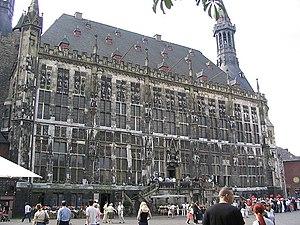
Le palais d’Aix-la-Chapelle était un ensemble de bâtiments résidentiels, politiques et religieux choisi par Charlemagne pour être le centre du pouvoir carolingien. Le palais était situé dans la ville actuelle d’Aix-la-Chapelle qui se trouve à l'ouest de l’Allemagne, dans le Land de Rhénanie-du-Nord-Westphalie. On sait que le gros œuvre était terminé en 798 et que la chapelle fut consacrée en 805, mais les travaux continuèrent jusqu’à la mort de Charlemagne en 814. C’est Eudes de Metz qui dessina les plans du palais qui s’inscrivait dans le programme de rénovation du royaume voulue par le souverain. La majeure partie du palais a été détruite, mais il subsiste la chapelle palatiale qui est considérée comme une richesse de l’architecture carolingienne et un beau témoin de la Renaissance carolingienne.